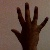
The image shows a hand gesture representing the number 5 in Indian Sign Language.